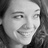
Emotion: happy